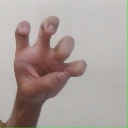
अक्षर: छ